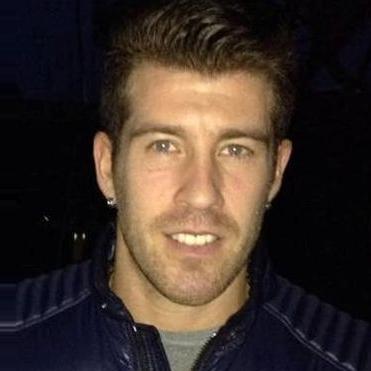
Age: 27